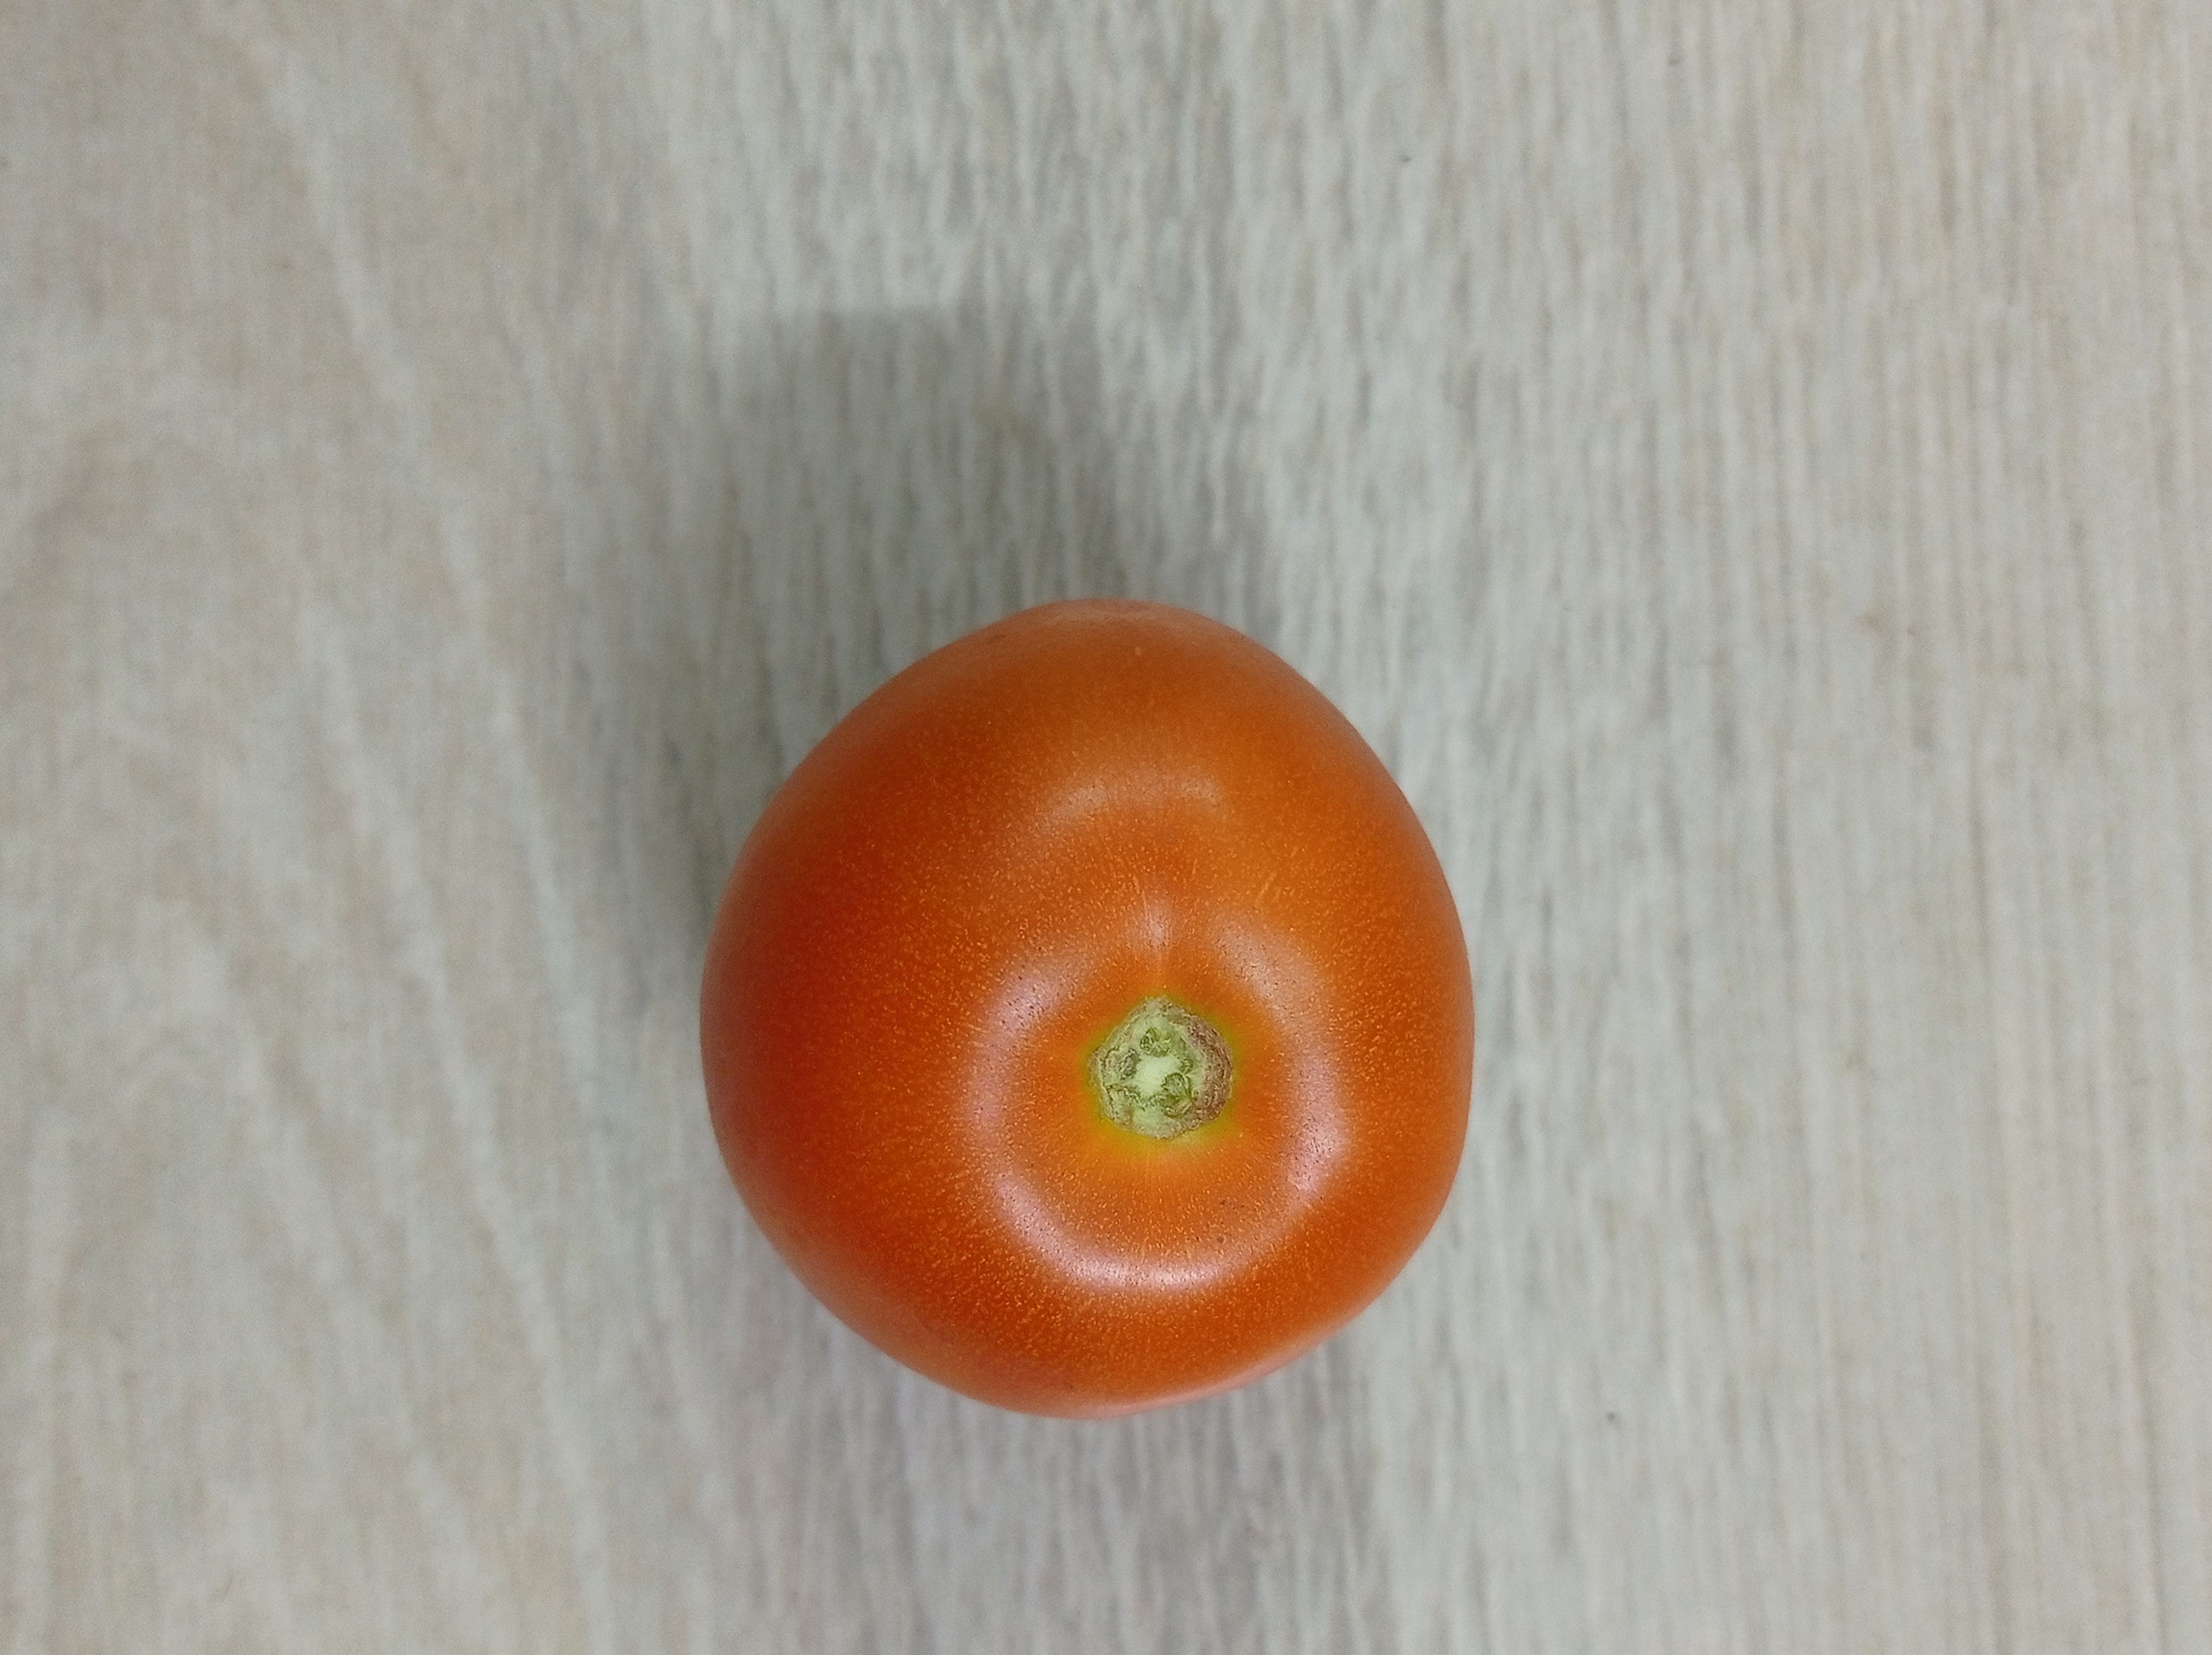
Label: Fresh